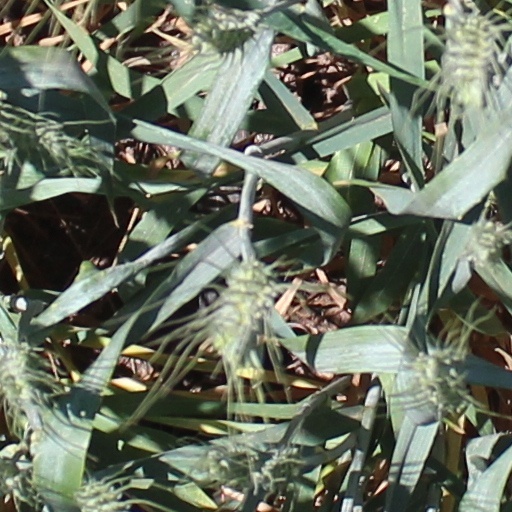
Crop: wheat